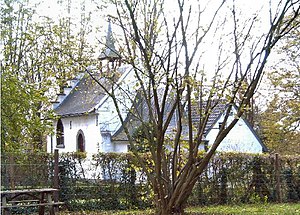
Valkenburg (Limburg) / Galleri
Valkenburg er en en by, beliggende i Valkenburg aan de Geul kommune, i den sydlige provins Limburg i Nederlandene.